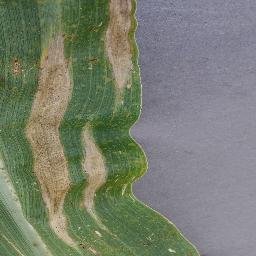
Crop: corn
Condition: (maize)_northern_blight